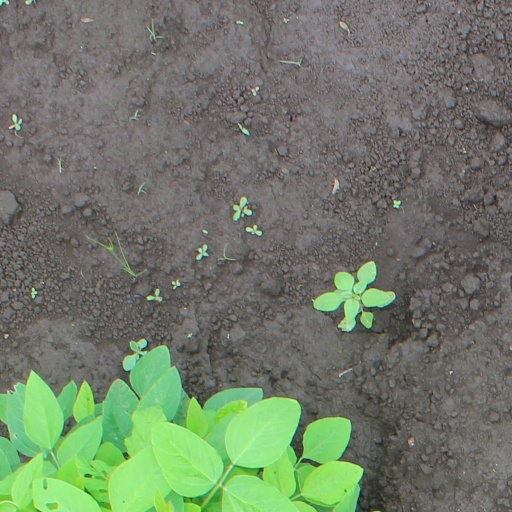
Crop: soybean